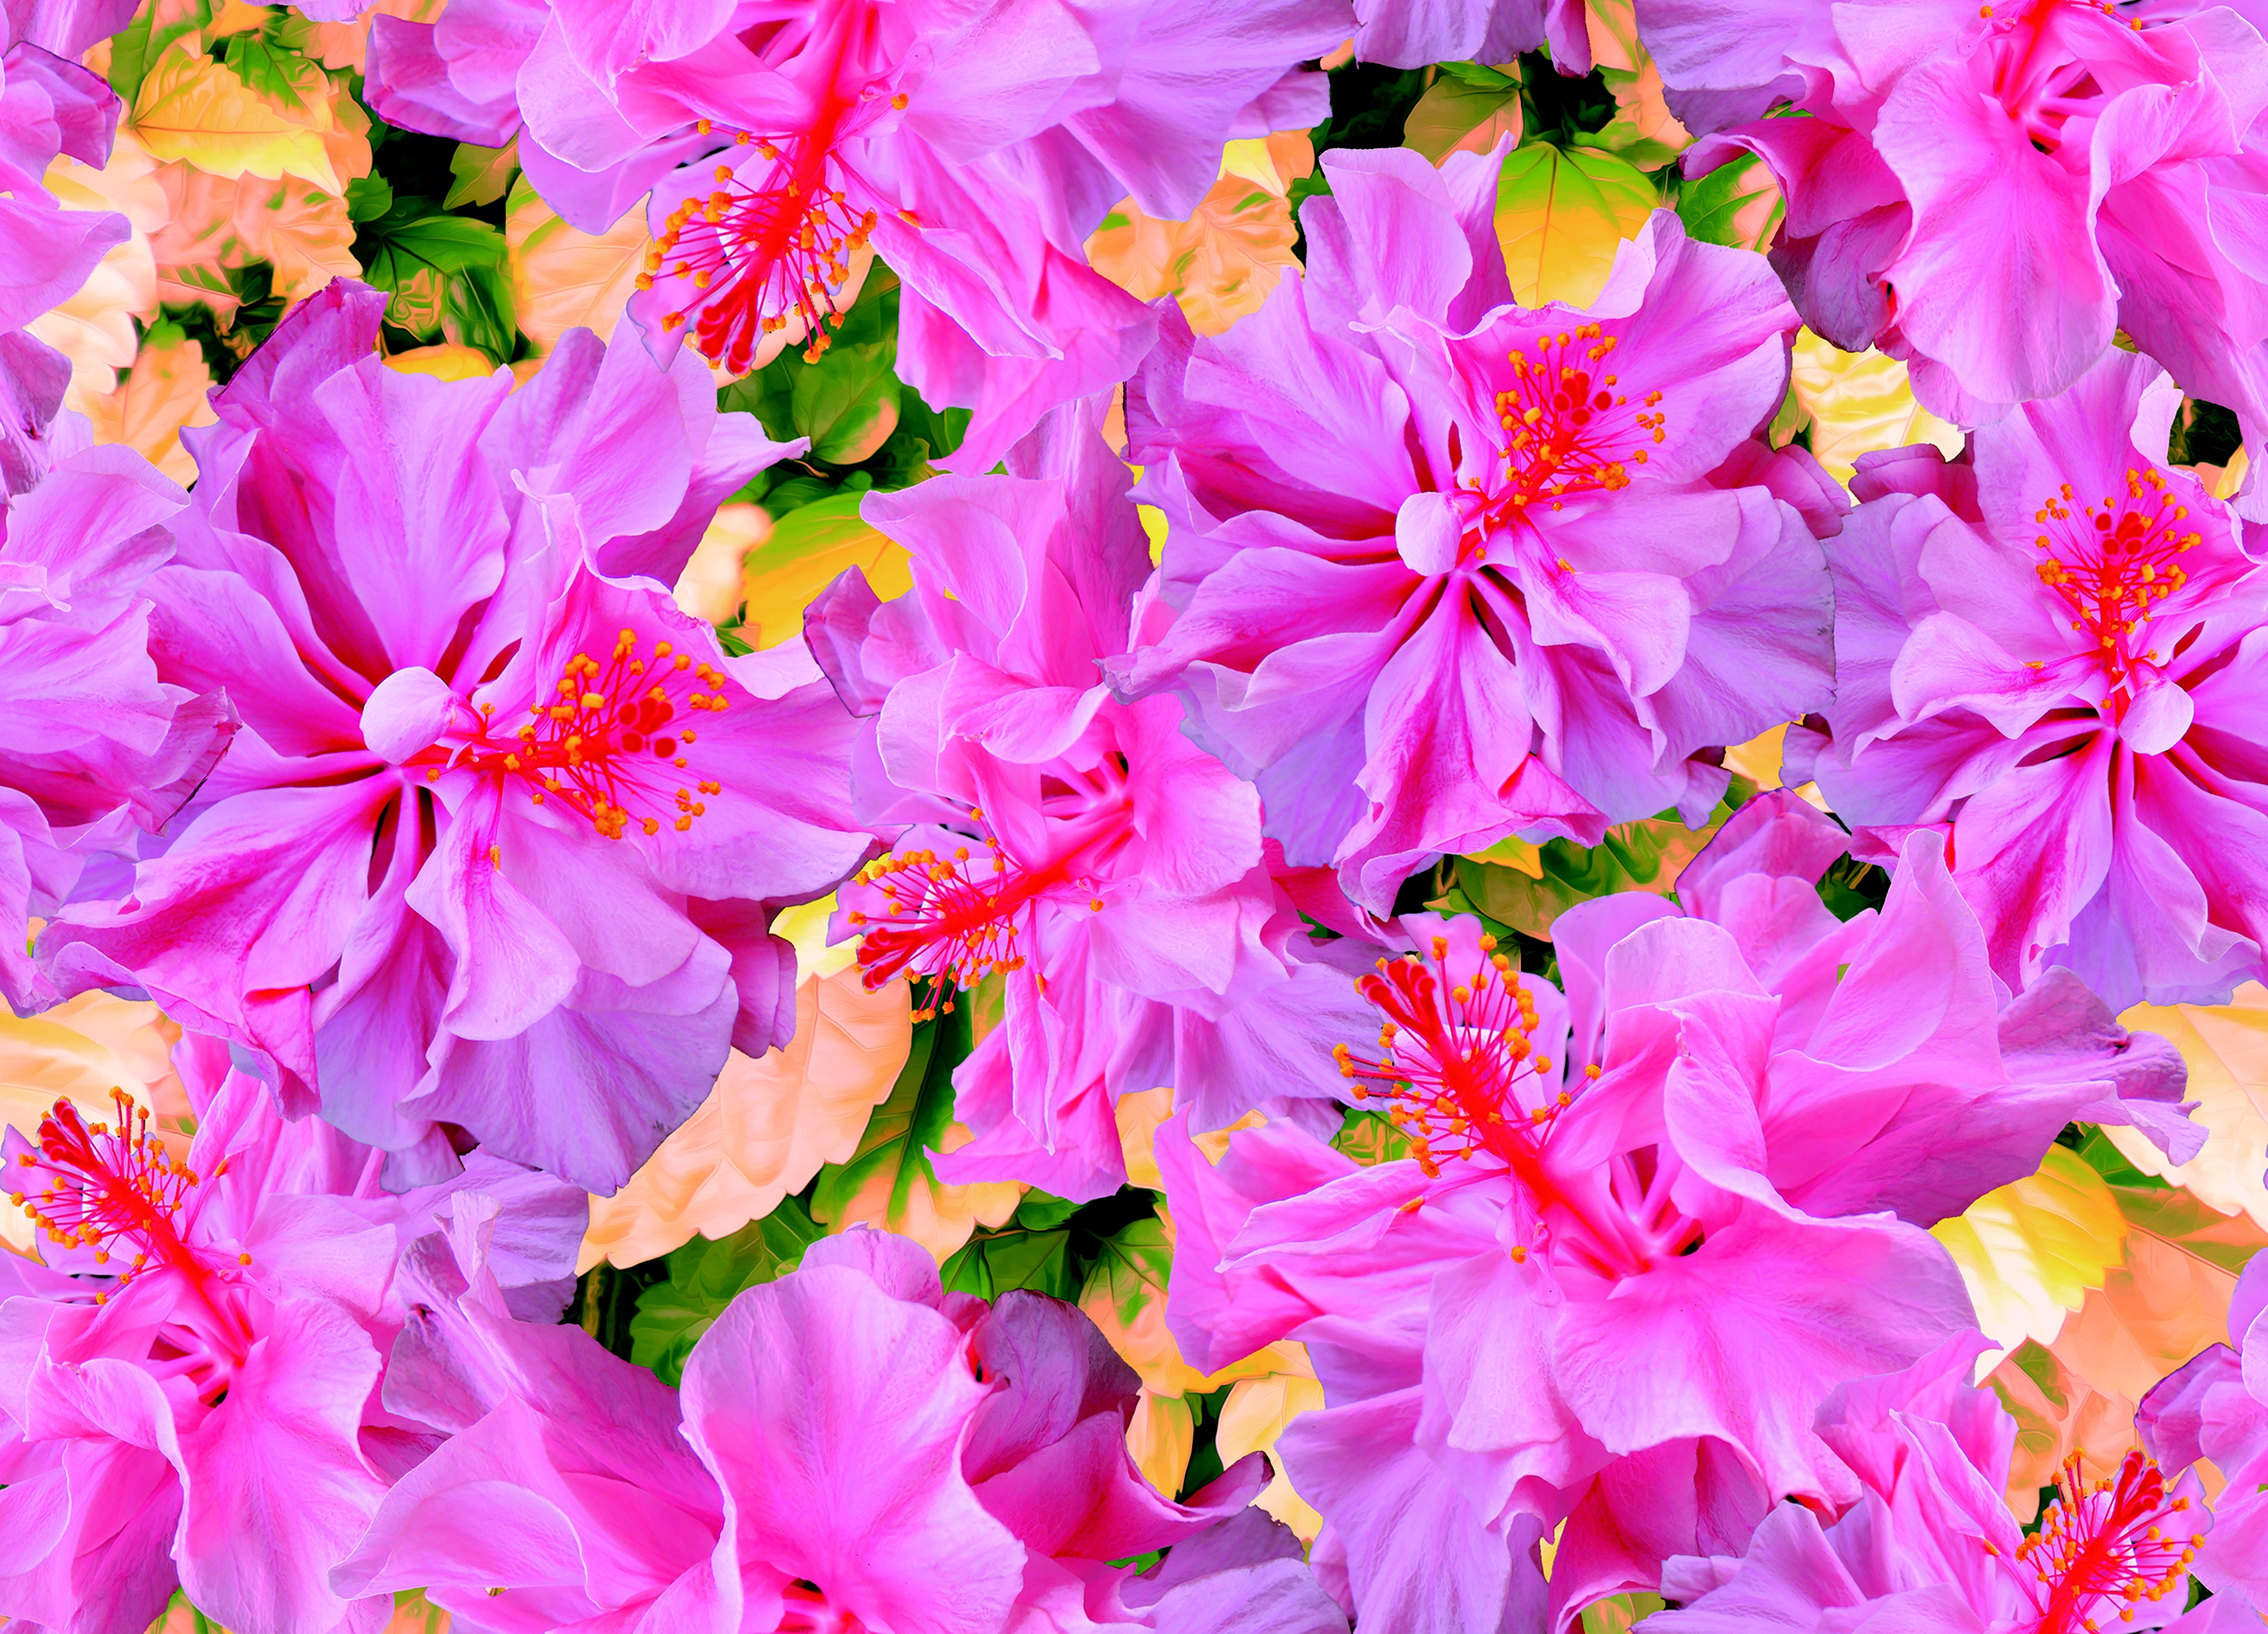
nature, blossom, plant, flower, petal, pink, cherry blossom, close up, shrub, rhododendron, flowering plant, pink red, althea, bird's flowers, woody plant, land plant